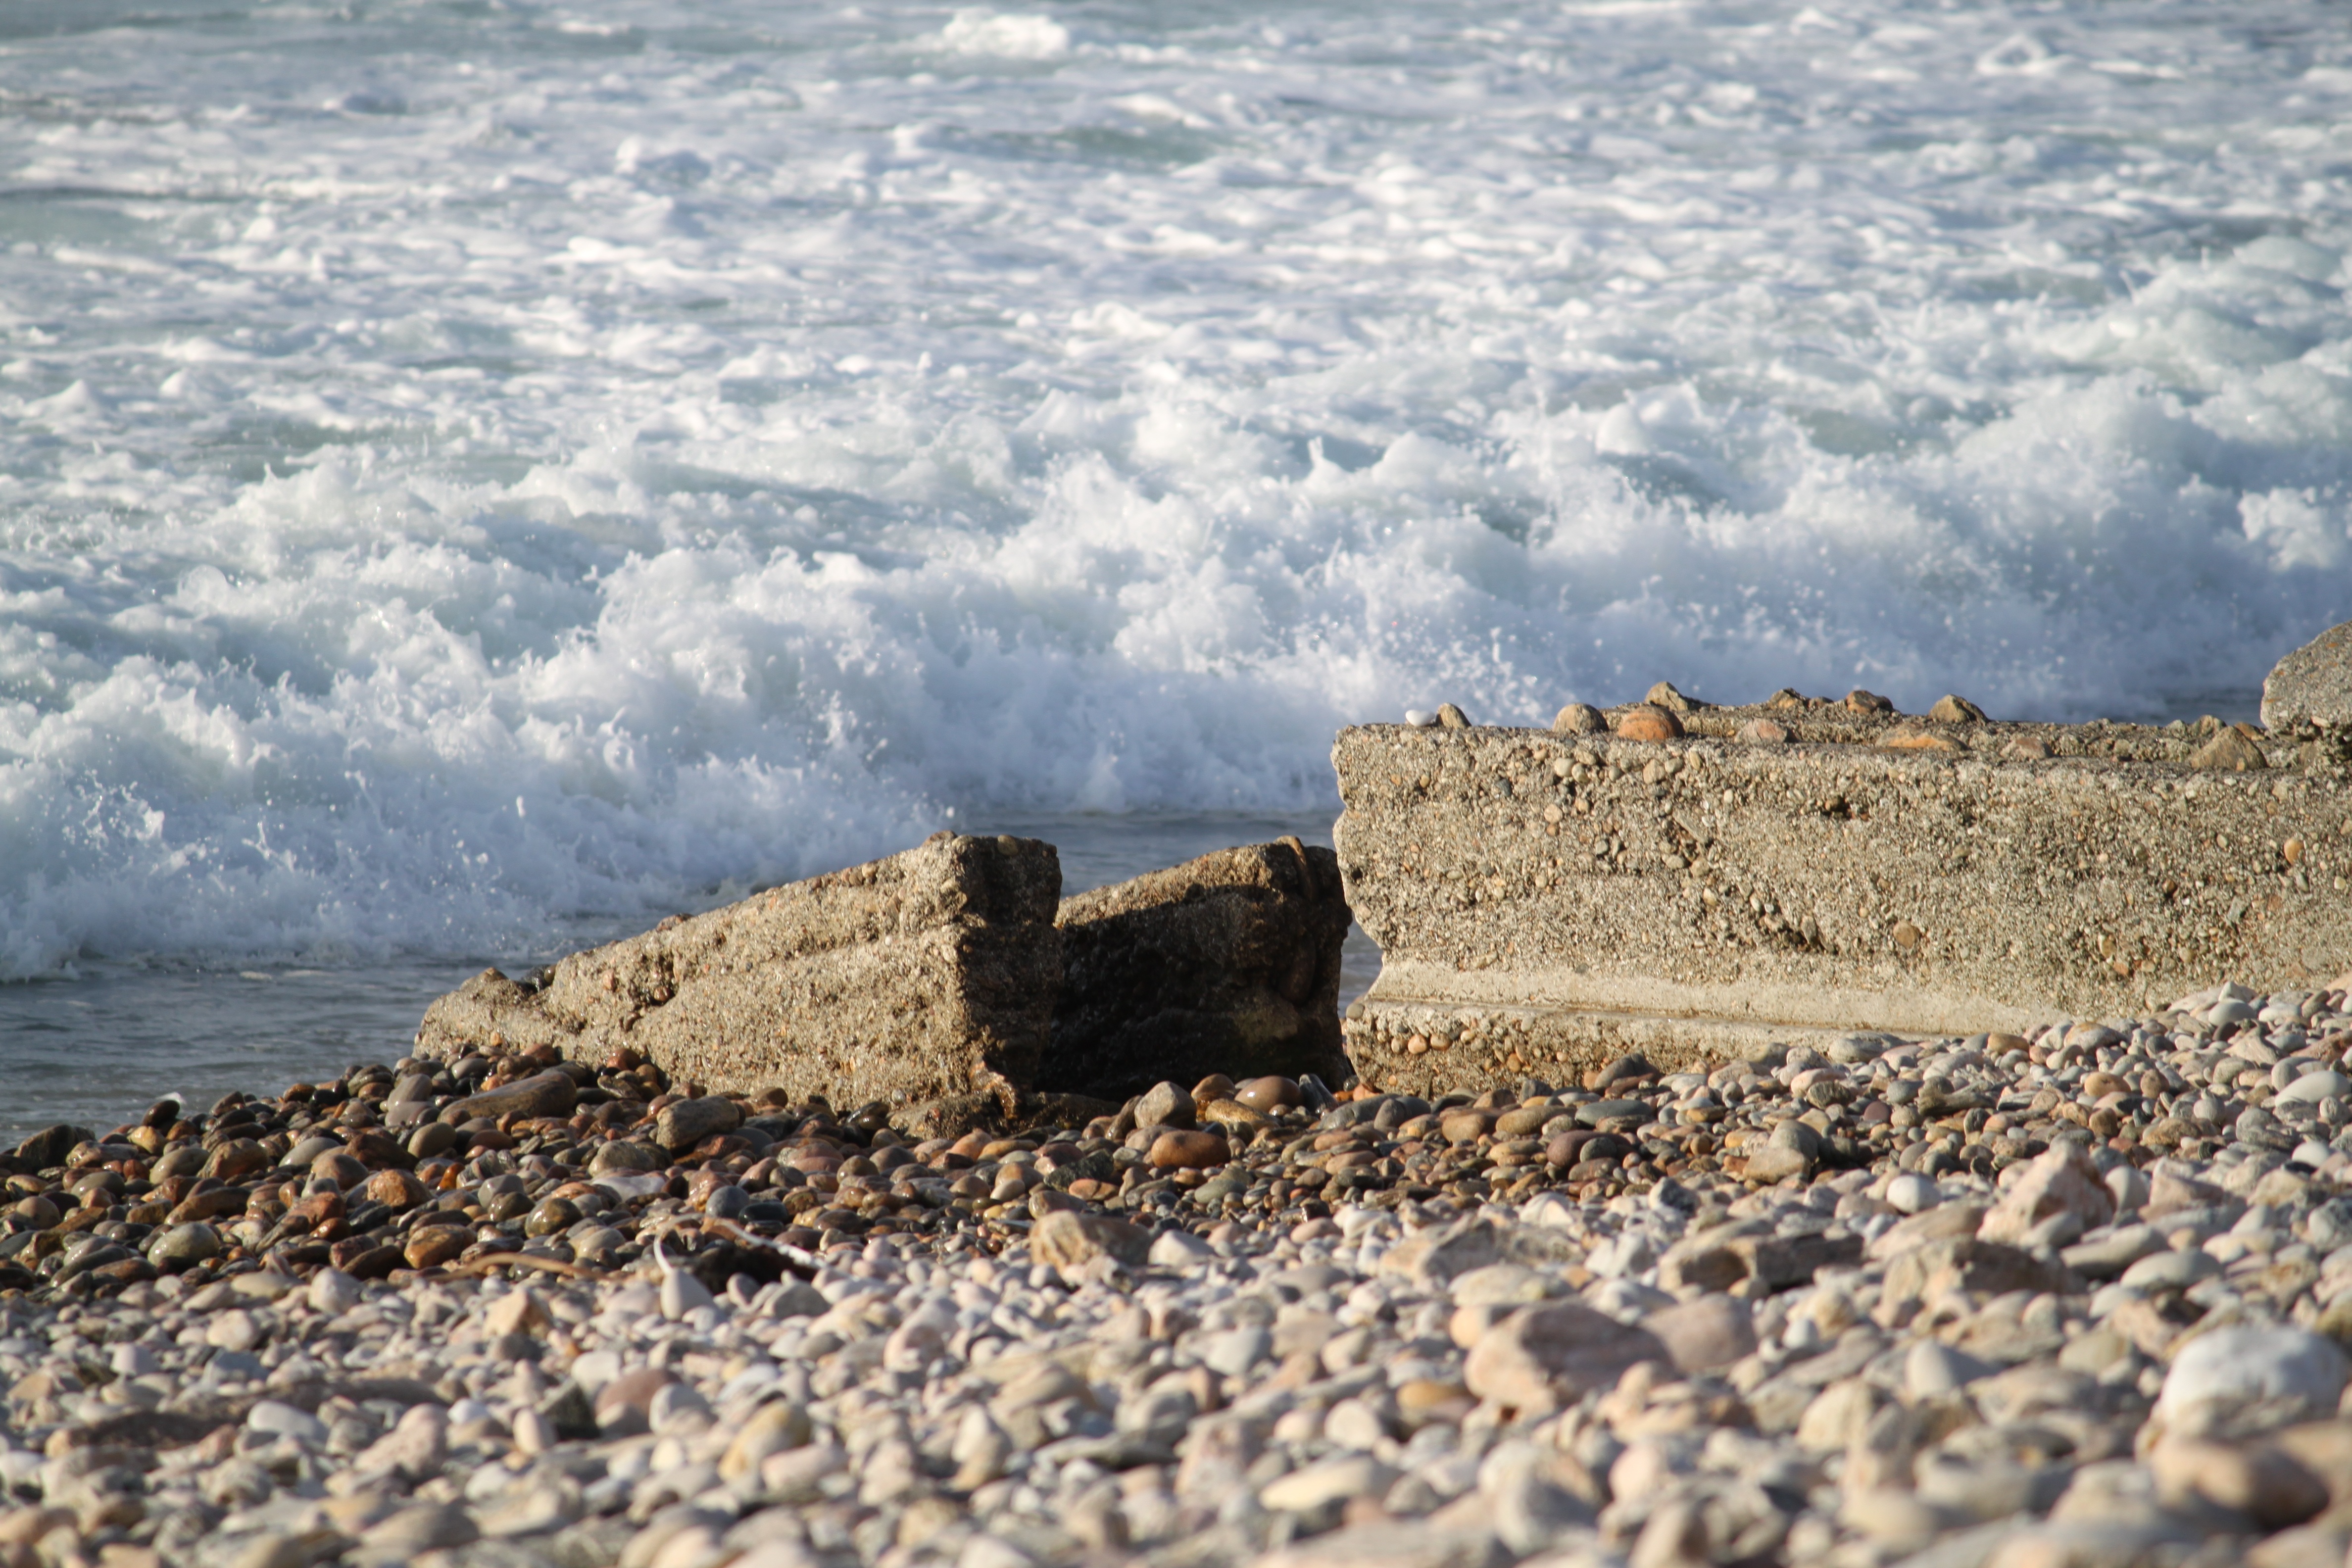
beach, sea, coast, sand, rock, ocean, horizon, shore, wave, terrain, material, geology, ireland, the waves, mudflat, natural environment, wind wave